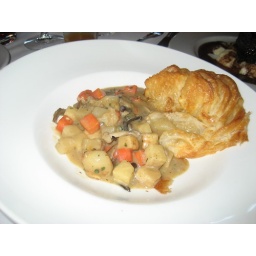
one market in San Francisco - mushroom pot pie